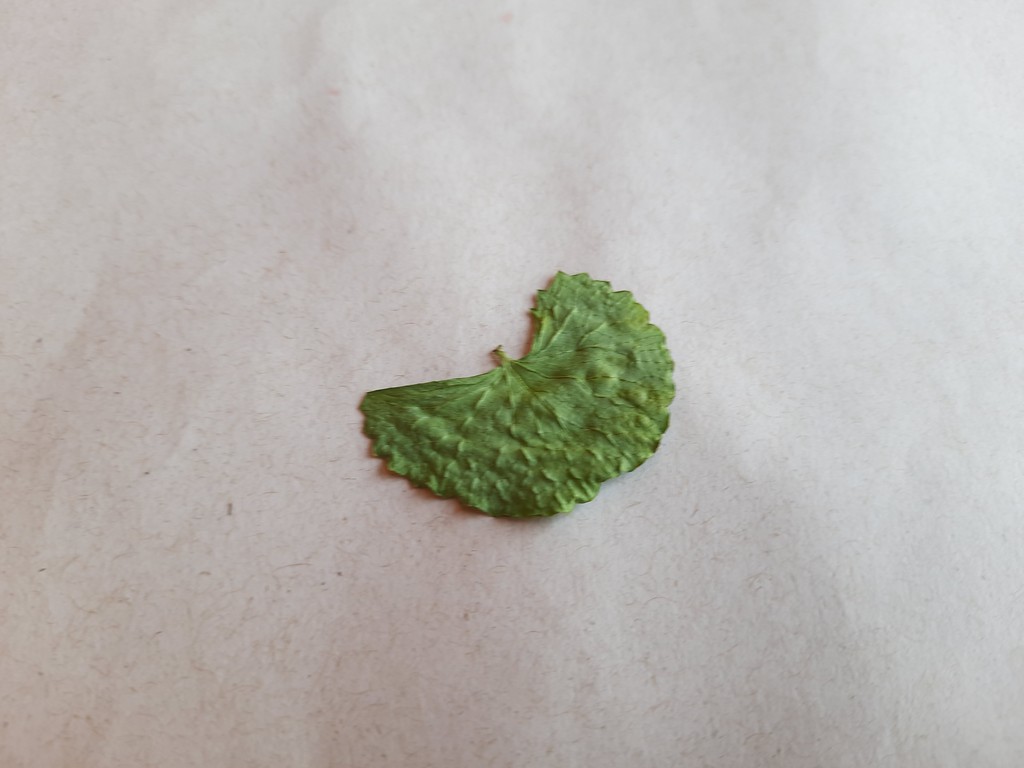
Label: Dried